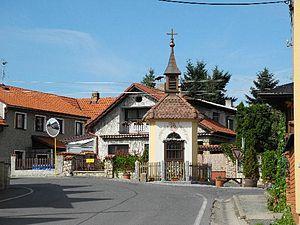
Malá Hraštice est une commune du district de Příbram, dans la région de Bohême-Centrale, en République tchèque. Sa population s'élevait à 1 042 habitants en 2020.